Ferrocarriles Argentinos

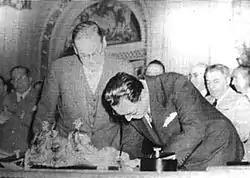
President Juan Perón signing the acquisition of foreign railway companies in 1948

On 17 December 1946, a contract was signed by Miguel Miranda, president of Instituto Argentino de Promoción del Intercambio and the ambassador Wladimir D'Ormesson for the sale of French companies in Argentina at a global price of A$ 182,796,173 (about US$45 million). That included Compañía General de Buenos Aires, Province of Santa Fe and Rosario and Pto. Belgrano Railways.